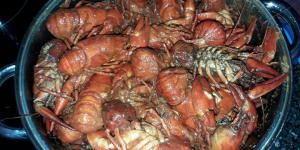
cangrejos de rio en salsa